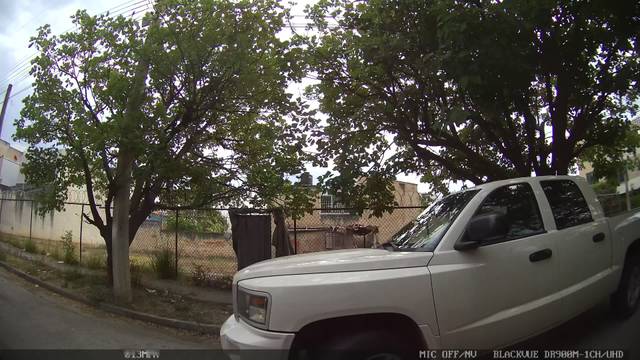
Region: Mexico
Coordinates: 20.643, -103.389